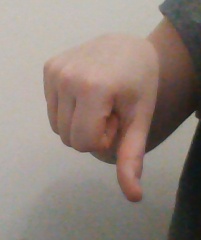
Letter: waw